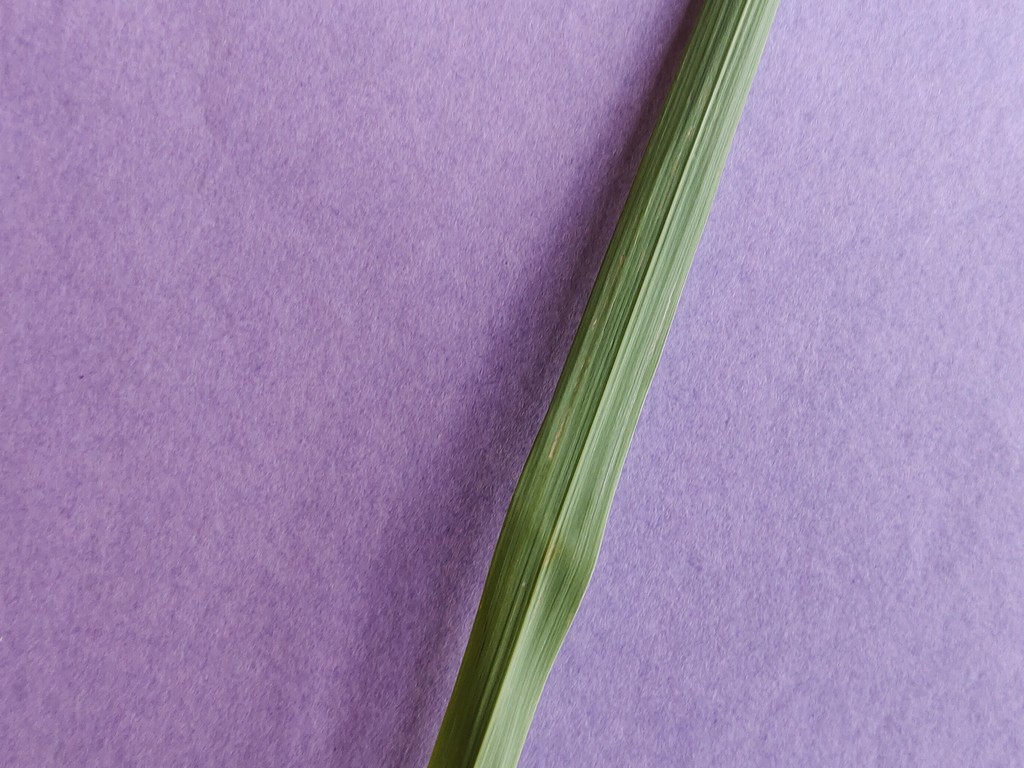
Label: Healthy